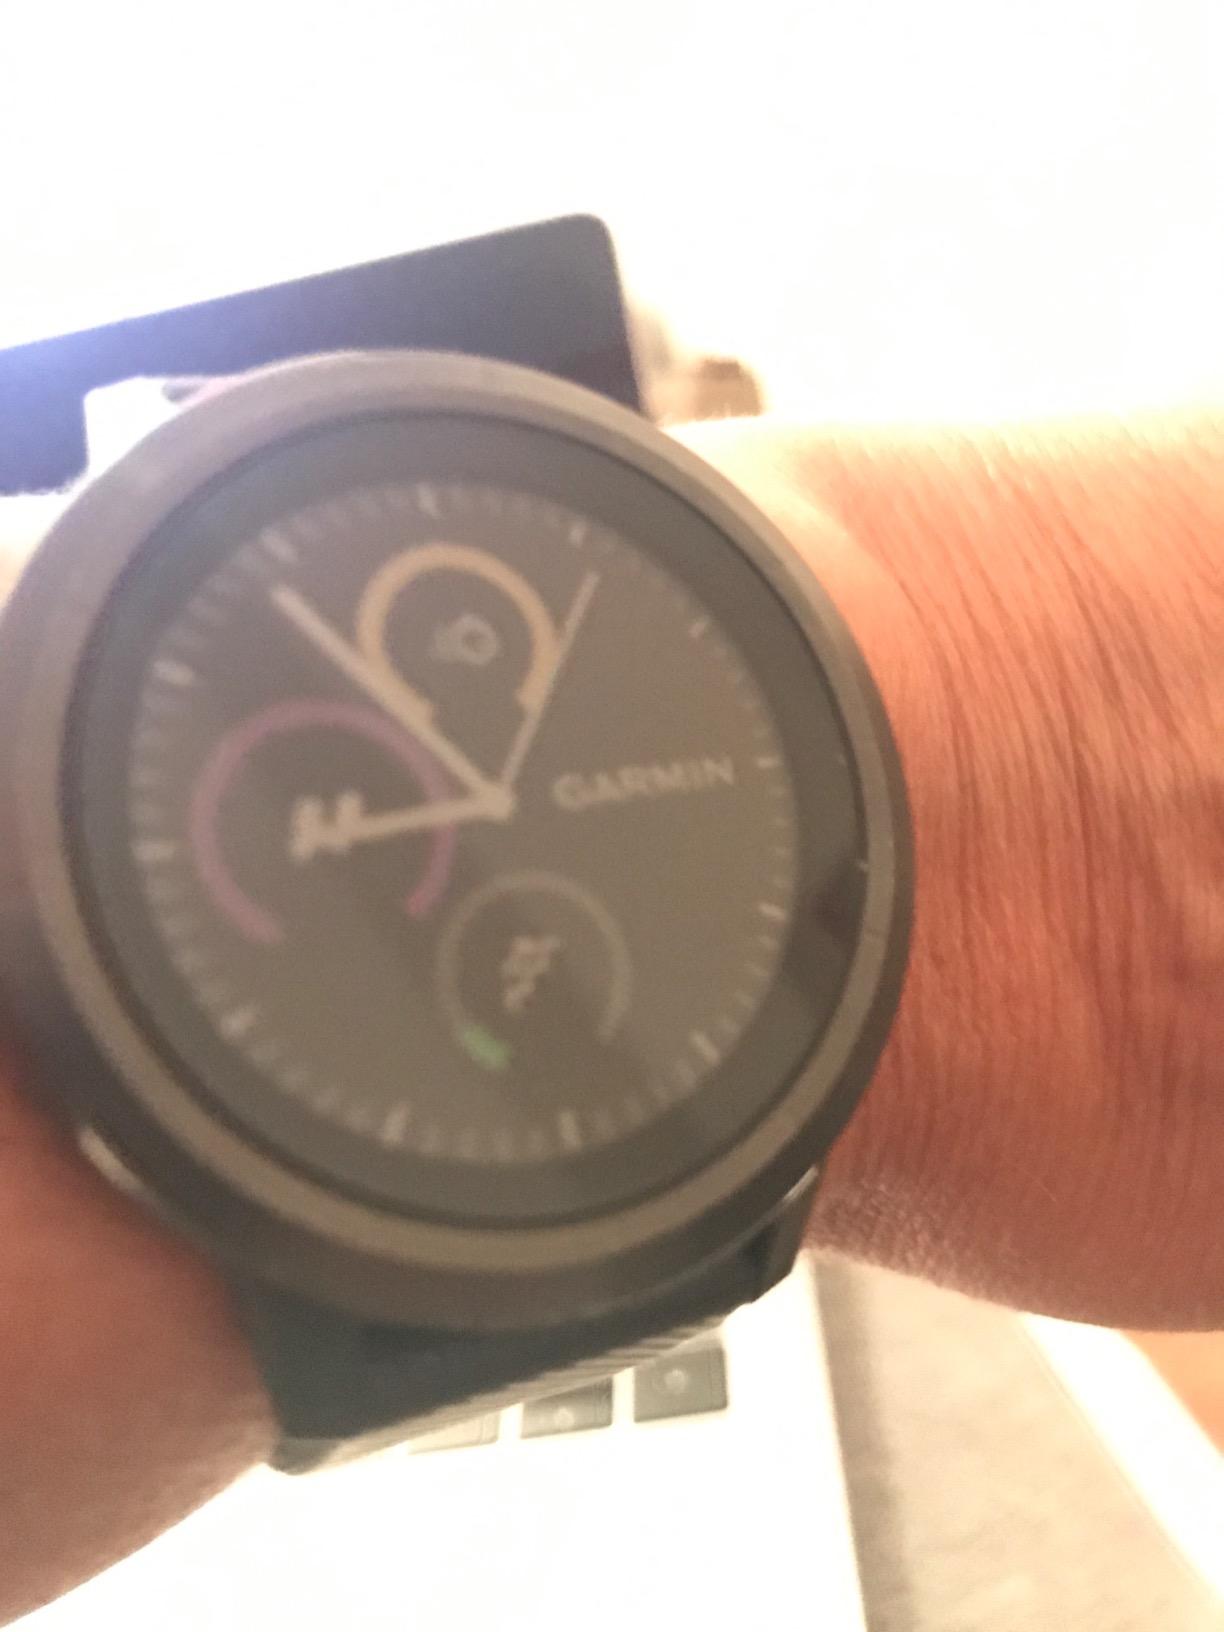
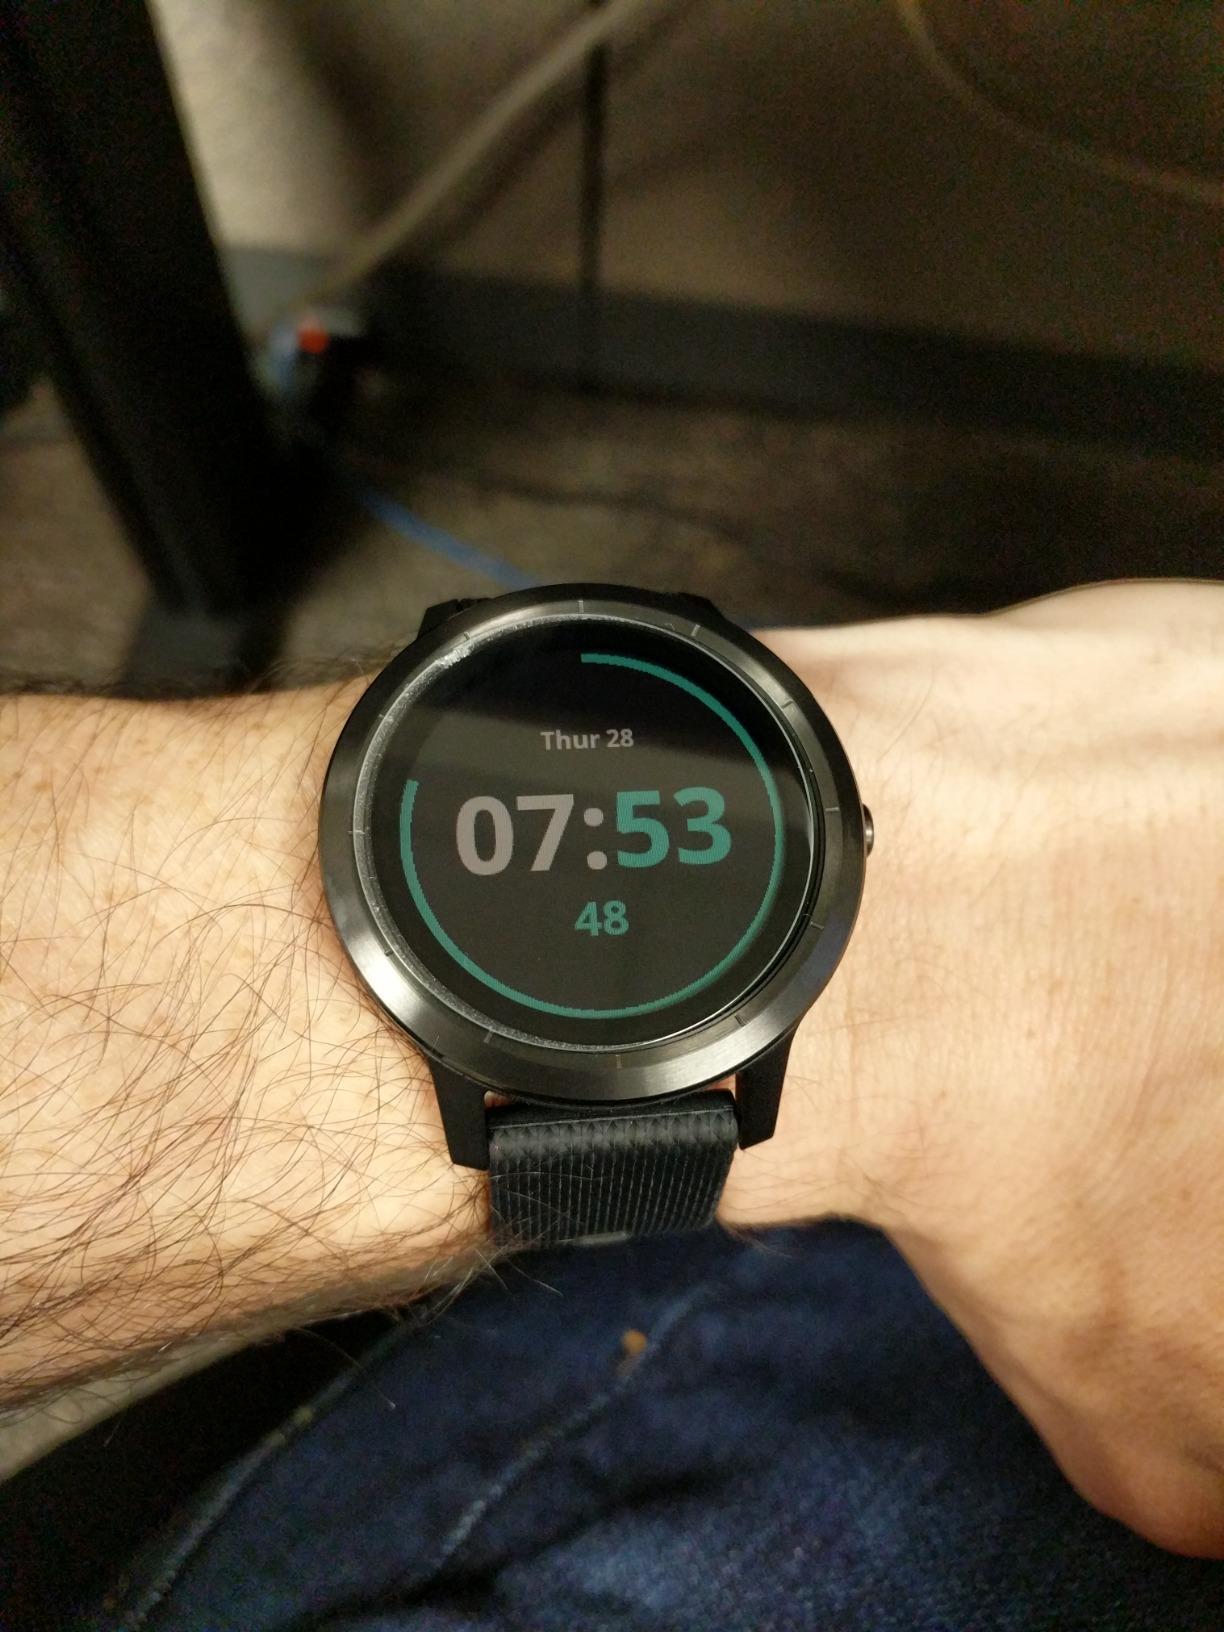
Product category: smartwatch
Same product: yes